Philipp Schaufelberger

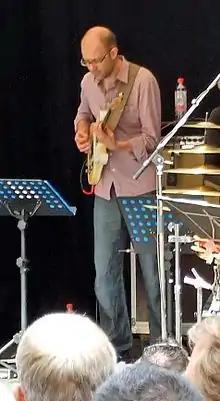
Philipp Schaufelberger (2007)

Philipp Schaufelberger (born 30 August 1970) is a Swiss jazz guitarist and composer.